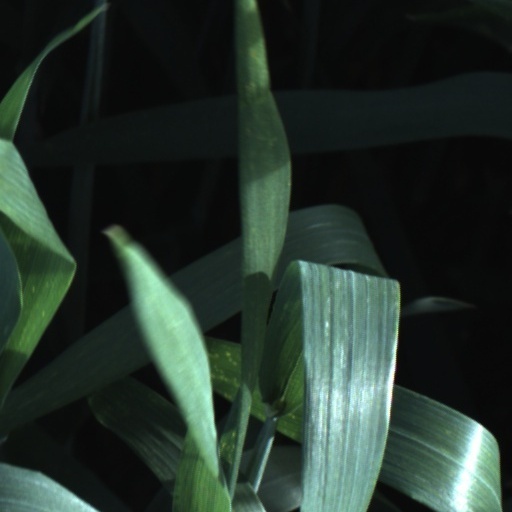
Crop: wheat